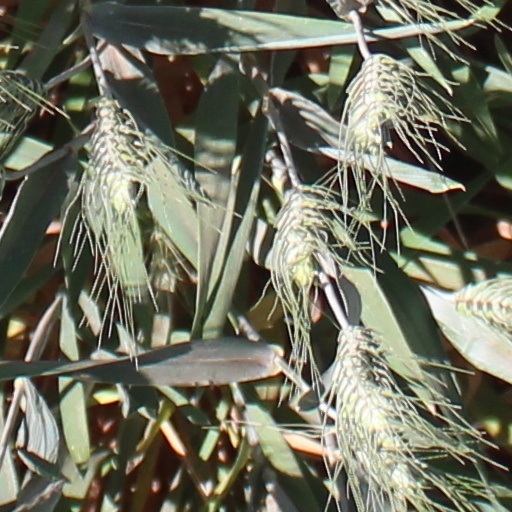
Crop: wheat